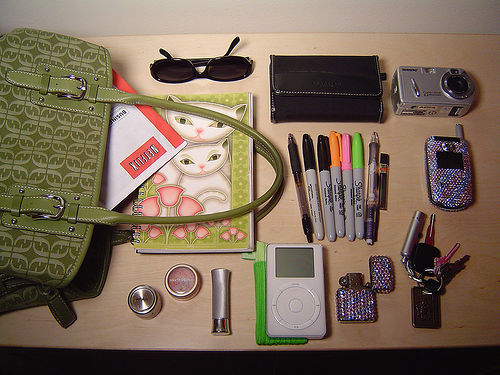
user: Given an image and a question. Answer the question in a short answer. Question: What kind off bag is it? Short Answer:
assistant: purse